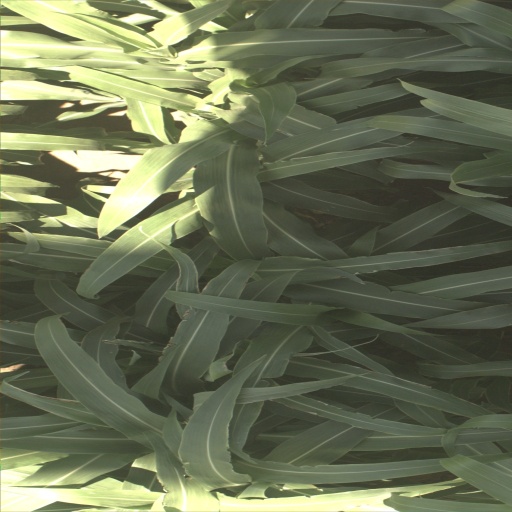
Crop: sorghum